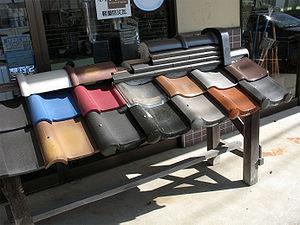
Dans le domaine de la construction la couverture, le couvert, désigne l'agencement de matériaux recouvrant un bâtiment pour le protéger des intempéries - même les murs isolés de séparation mitoyenne sont concernés. Le but principal de la couverture est de collecter et ensuite canaliser les eaux pluviales. La toiture assure une protection mécanique contre des agents extérieurs divers. Elle doit aussi résister aux contraintes mécaniques statiques de la neige et dynamiques des vents violents. Elle fait partie du gros œuvre.